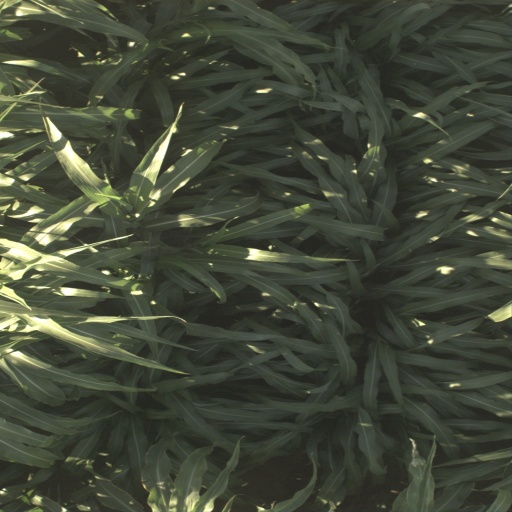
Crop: sorghum